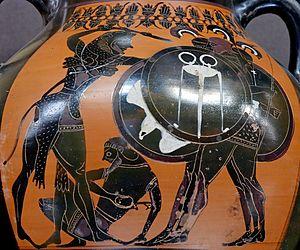
Héraclès contre Géryon (Eurytion mourant git au sol). Face A d'une amphore attique à figures noires.
Dans la mythologie grecque, Eurytion est le bouvier de Géryon. Chargé de veiller, avec le chien Orthos, sur les troupeaux de son maître, il est tué par Héraclès alors que celui-ci tente de dérober le bétail.
Dans la mythologie grecque, Géryon est un Géant triple, fils de Chrysaor et de Callirrhoé.